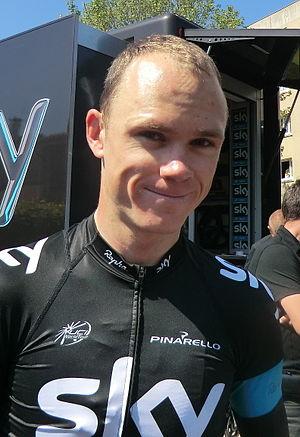
Critérium du Dauphiné 2013
Le Tour de France 2015 est la 102ᵉ édition du Tour de France cycliste. Il part le 4 juillet 2015 de la ville d'Utrecht aux Pays-Bas avec un contre-la-montre individuel de 13,8 km. La course se rend ensuite en Belgique, puis le parcours traverse la France dans le sens anti-horaire et se termine sur l'avenue des Champs-Élysées à Paris, le 26 juillet. Un total de 198 coureurs au sein de 22 équipes participent à la course d'une longueur de 3 360 km. Pour la première fois, une équipe avec un sponsor africain est au départ, MTN-Qhubeka.
Le Tour de France 2016 est la 103ᵉ édition du Tour de France cycliste. Il est annoncé début décembre 2014 par son organisateur Amaury Sport Organisation. Il part le 2 juillet 2016 du Mont-Saint-Michel. La course traverse la France dans le sens anti-horaire et effectue des excursions en Espagne, en Andorre et en Suisse, mais ignore le Grand Est. Elle se termine sur l'avenue des Champs-Élysées à Paris, le 24 juillet 2016. Un total de 198 coureurs au sein de 22 équipes participent à la course d'une longueur de 3 529 km.
Le Tour d'Espagne 2015 est la 70ᵉ édition du Tour d'Espagne, l'un des trois grands tours cyclistes et la 22ᵉ épreuve de l'UCI World Tour 2015. Il prend son départ à Puerto Banús le 22 août 2015 et s'achève le 13 septembre à Madrid.